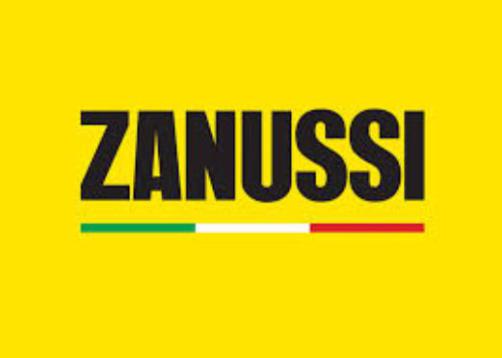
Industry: Electronic